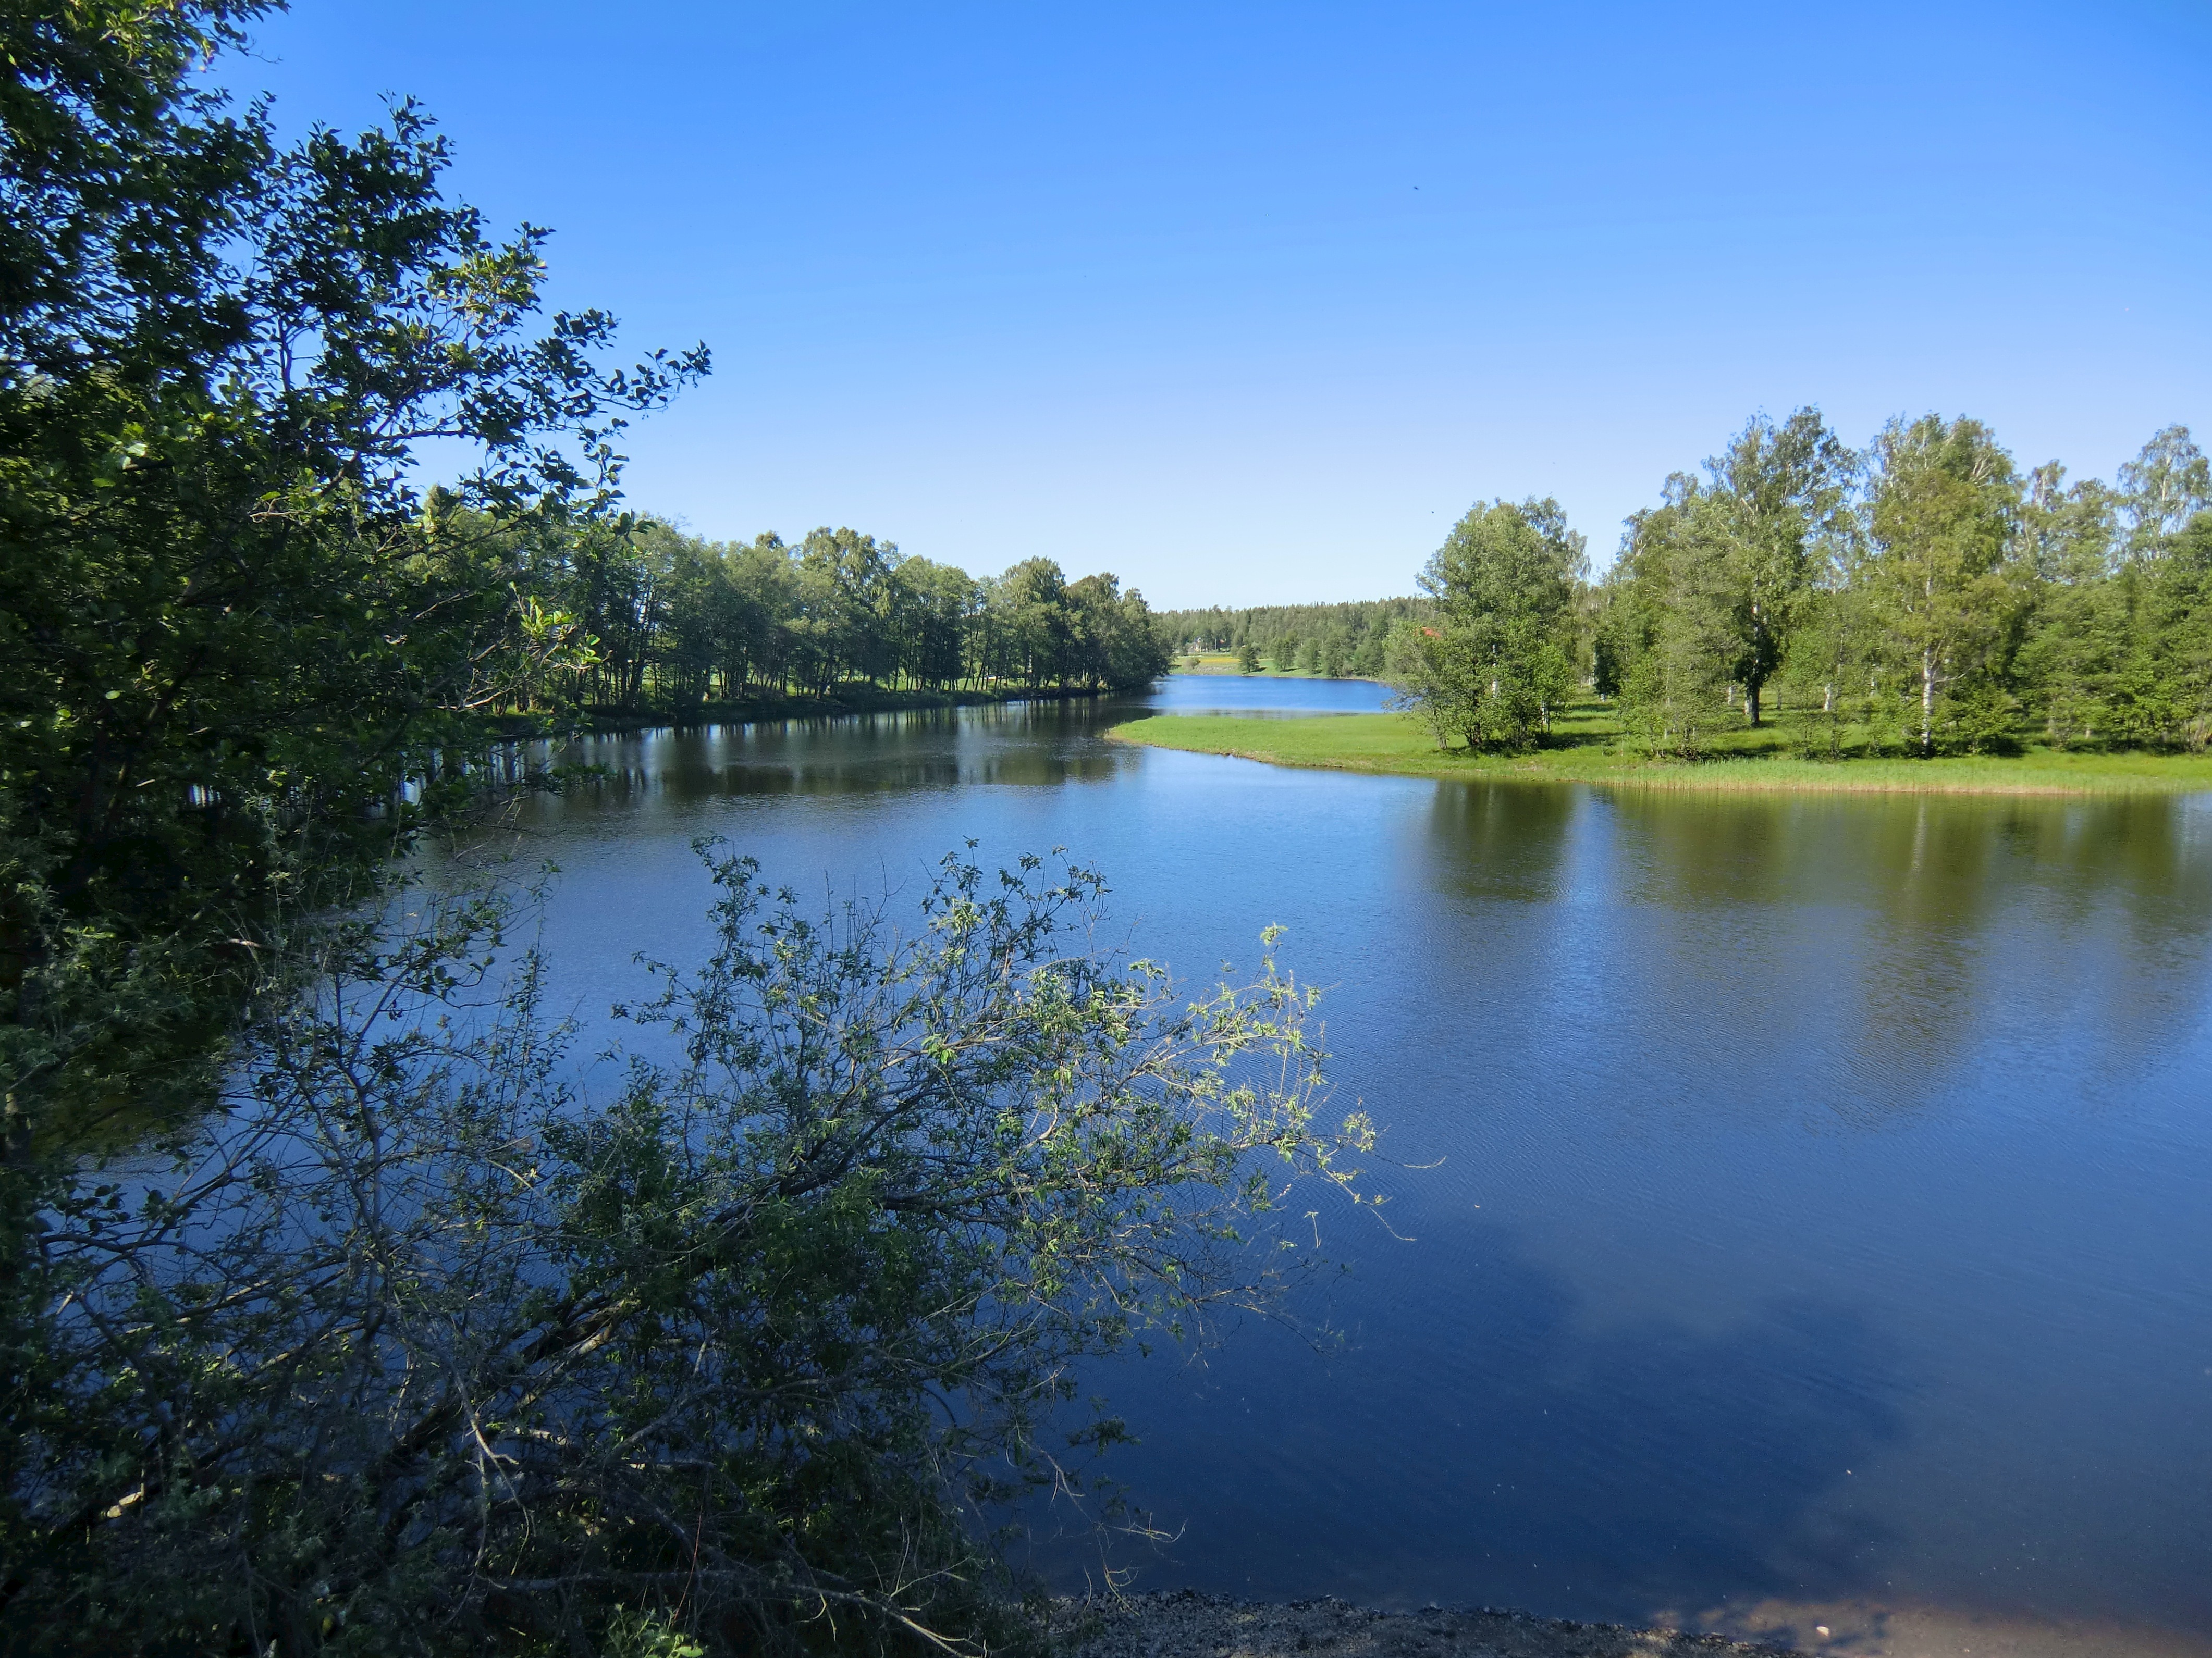
tree, water, nature, forest, sky, countryside, lake, river, country, summer, pond, rural, spring, reflection, scenic, reservoir, body of water, trees, woods, outside, sweden, wetland, reflections, loch, fish pond, clouds lake